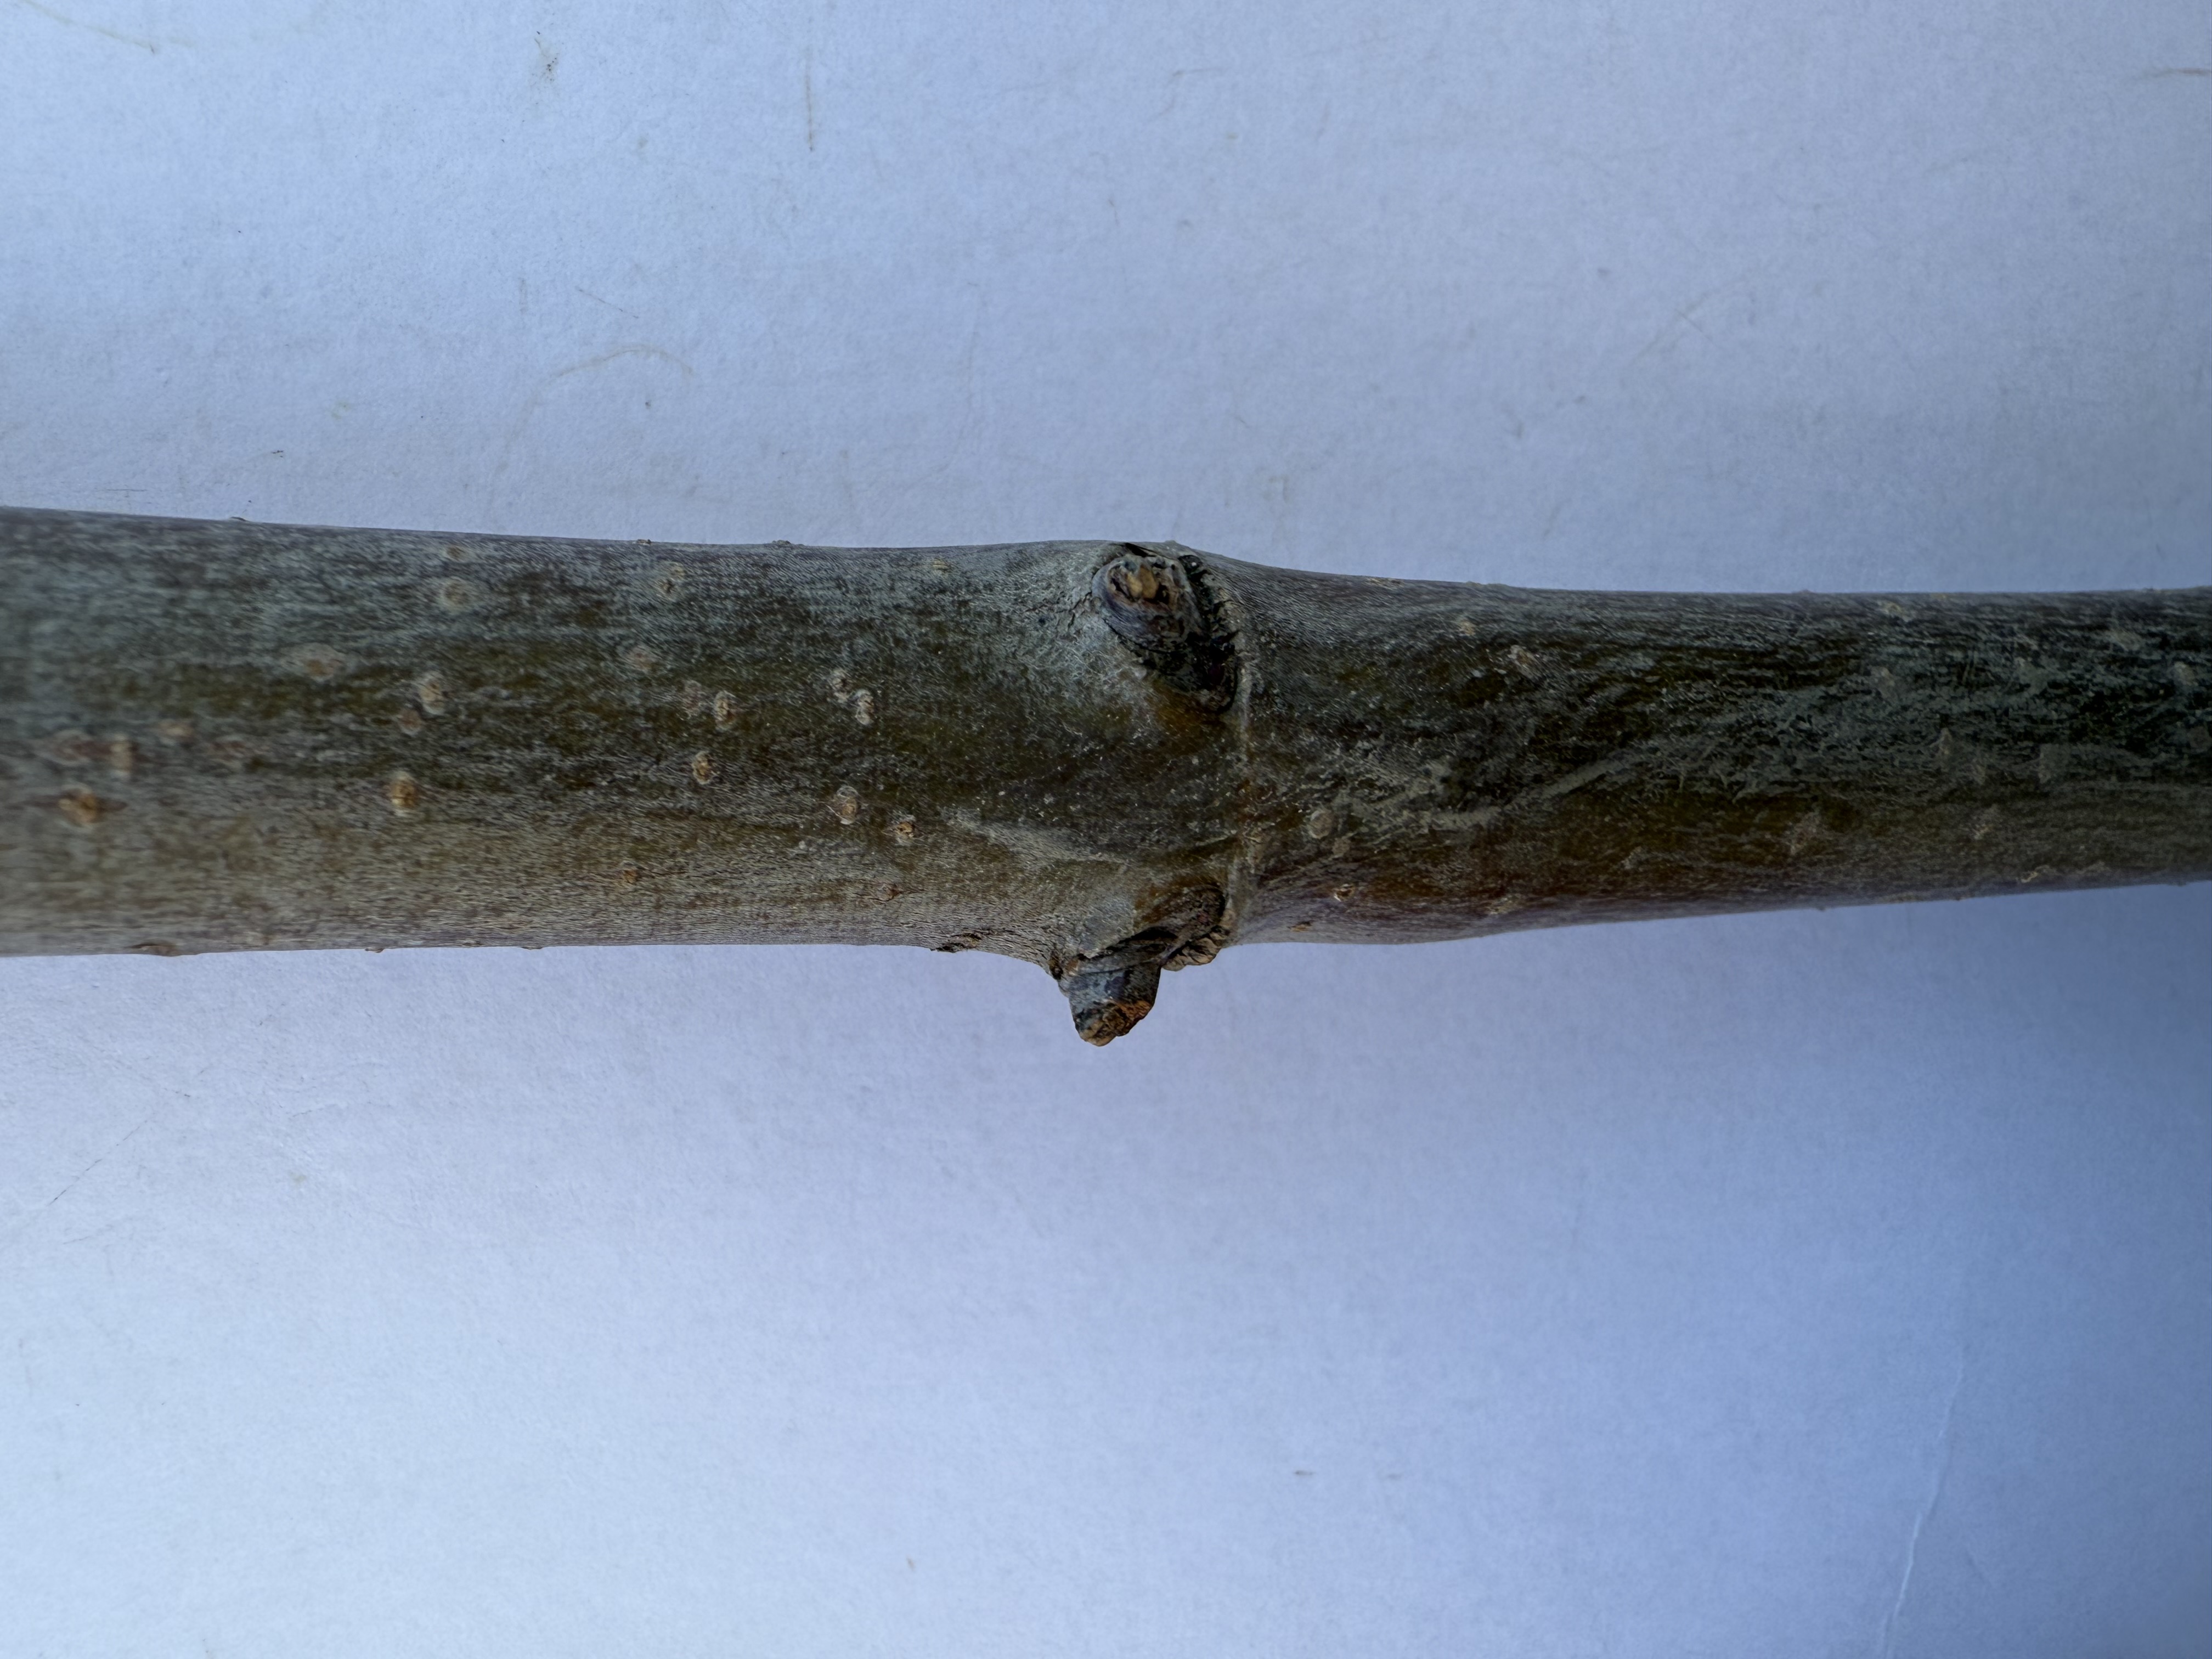
Variety: Granny Smith Apple